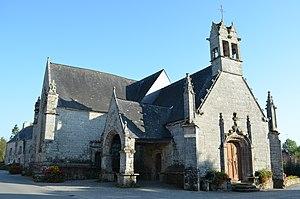
Église Saint-Jean-Baptiste de Gorvello (16e s.) - Sulniac (Morbihan) This building is inscrit au titre des Monuments Historiques. It is indexed in the Base Mérimée, a database of architectural heritage maintained by the French Ministry of Culture,
Cet article recense les monuments historiques de l'arrondissement de Vannes, dans le département du Morbihan, en France.
Sulniac [sylnjak] est une commune française située dans le département du Morbihan, en région Bretagne.
La liste des églises du Morbihan recense de manière exhaustive les églises situées dans le département français du Morbihan. Il est fait état des diverses protections dont elles peuvent bénéficier, et notamment les inscriptions et classements au titre des monuments historiques.